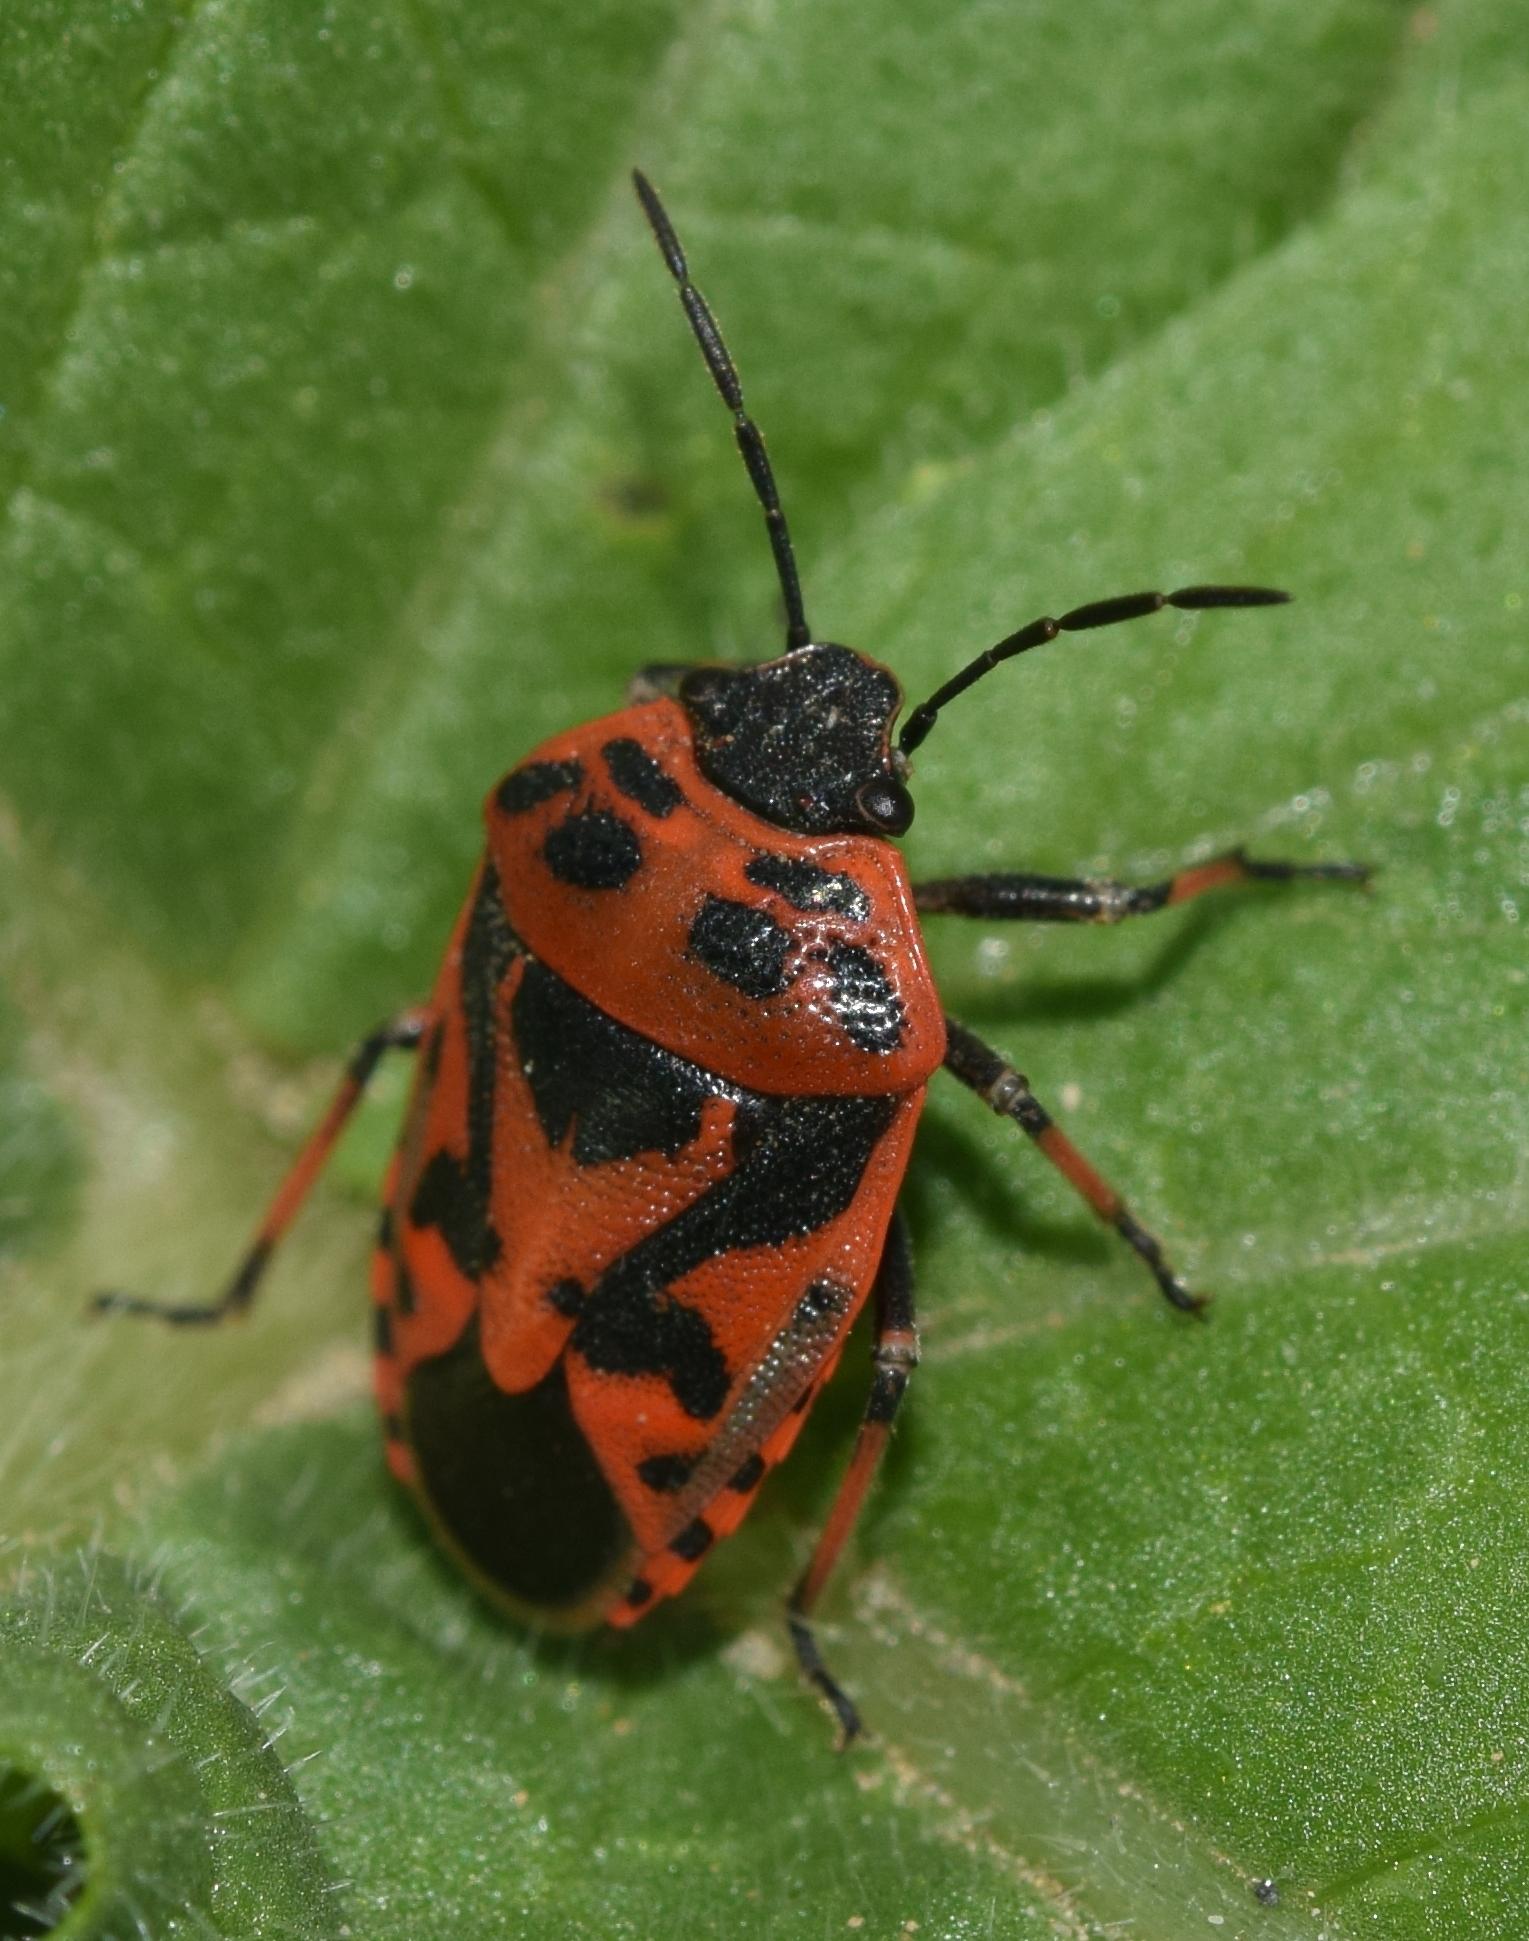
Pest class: stink_bug